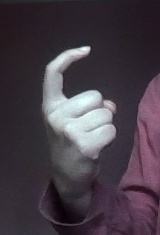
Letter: ra